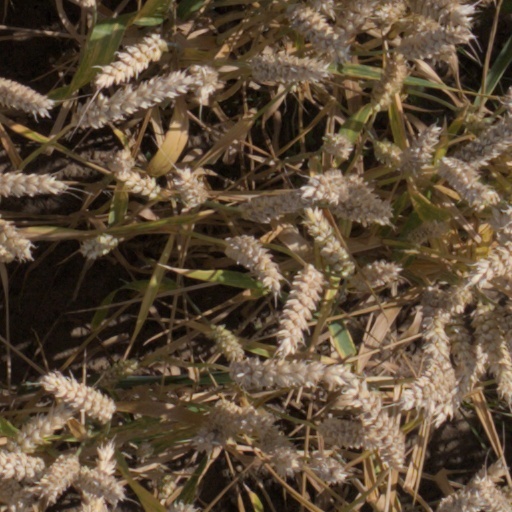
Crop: wheat